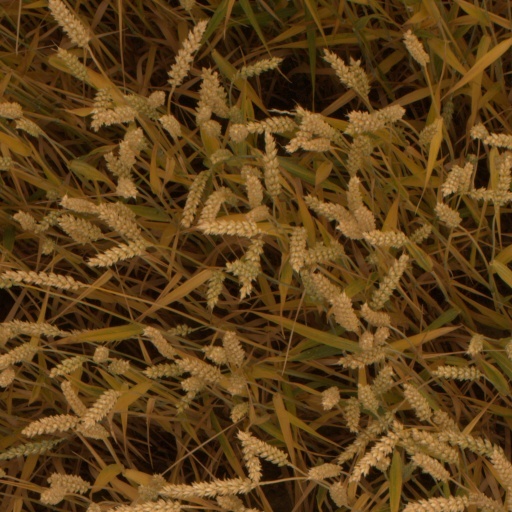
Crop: wheat